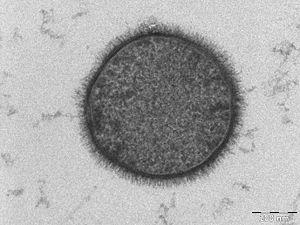
Une bicouche lipidique, ou double couche lipidique, est une fine membrane polaire constituée de deux feuillets de molécules de lipides. Ces membranes forment une barrière continue autour des cellules et sont un élément essentiel assurant leur homéostasie, en régulant la diffusion des ions et des molécules à travers elle. La membrane cellulaire de presque tous les organismes vivants et de nombreux virus est constituée d'une bicouche lipidique, de même que les membranes entourant le noyau cellulaire et les organites. Les bicouches lipidiques sont imperméables aux molécules hydrophiles et surtout aux ions, ce qui permet aux cellules de réguler notamment le pH et la salinité de leur cytosol à l'aide de protéines transmembranaires assurant une fonction de transporteur membranaire susceptible de générer et d'entretenir un gradient de concentration de diverses espèces chimiques entre le cytoplasme et le milieu extracellulaire.
Le glycocalyx est un élément ubiquitaire proposant une protection à la membrane externe de la cellule. Il est composé d'une couche de polysaccharides liée de manière covalente aux lipides et aux protéines de la membrane. Il est très hydrophile et crée donc un environnement hydrique autour de la cellule. Dans certains épithéliums, l'épaisseur de cette couche peut atteindre 0,5 µm, et elle est nettement visible au microscope électronique après coloration au rouge de ruthénium et en microscopie optique par la coloration PAS. Le glycocalyx représente de 2 % à 10 % du matériel membranaire et 10 % des lipides sont glycosylés alors que la plupart des protéines transmembranaires et périphériques externes le sont. Il joue un rôle dans la protection, dans les phénomènes de reconnaissance et d'adhésion cellulaire et dans les processus infectieux.
Bacillus subtilis est une bactérie catalase-positive que l'on trouve habituellement dans le sol, mais c'est surtout une espèce ubiquitaire.
L'ultrastructure concerne un domaine de dimensions qui se situe entre le domaine atomique - moléculaire et le domaine accessible au microscope optique. Le microscope électronique est l'instrument de choix pour l'exploration de ce domaine aussi bien en biologie qu'en physique. L'ultrastructure de la plupart des constituants cellulaires est connue à l'heure actuelle. Des chercheurs, comme George Emil Palade, prix Nobel 1974, ont pu constater à quel point presque toutes les cellules eucaryotes reposent sur des ultrastructures uniformes ou semblables, comme les plus petites particules présentes dans le cytoplasme, appelées ribosomes.